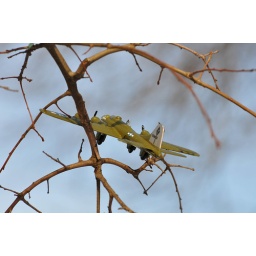
My son die-cast plane in a tree branch